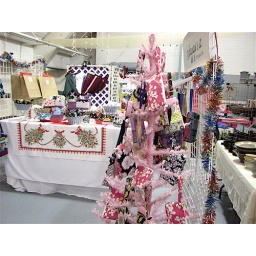
My little pink tree in all her glory!Please see my profile for more information about me and my products.